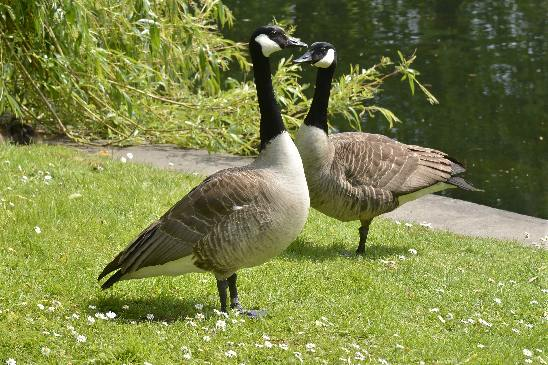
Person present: No